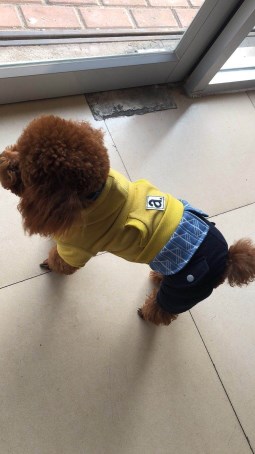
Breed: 7449-n000128-teddy